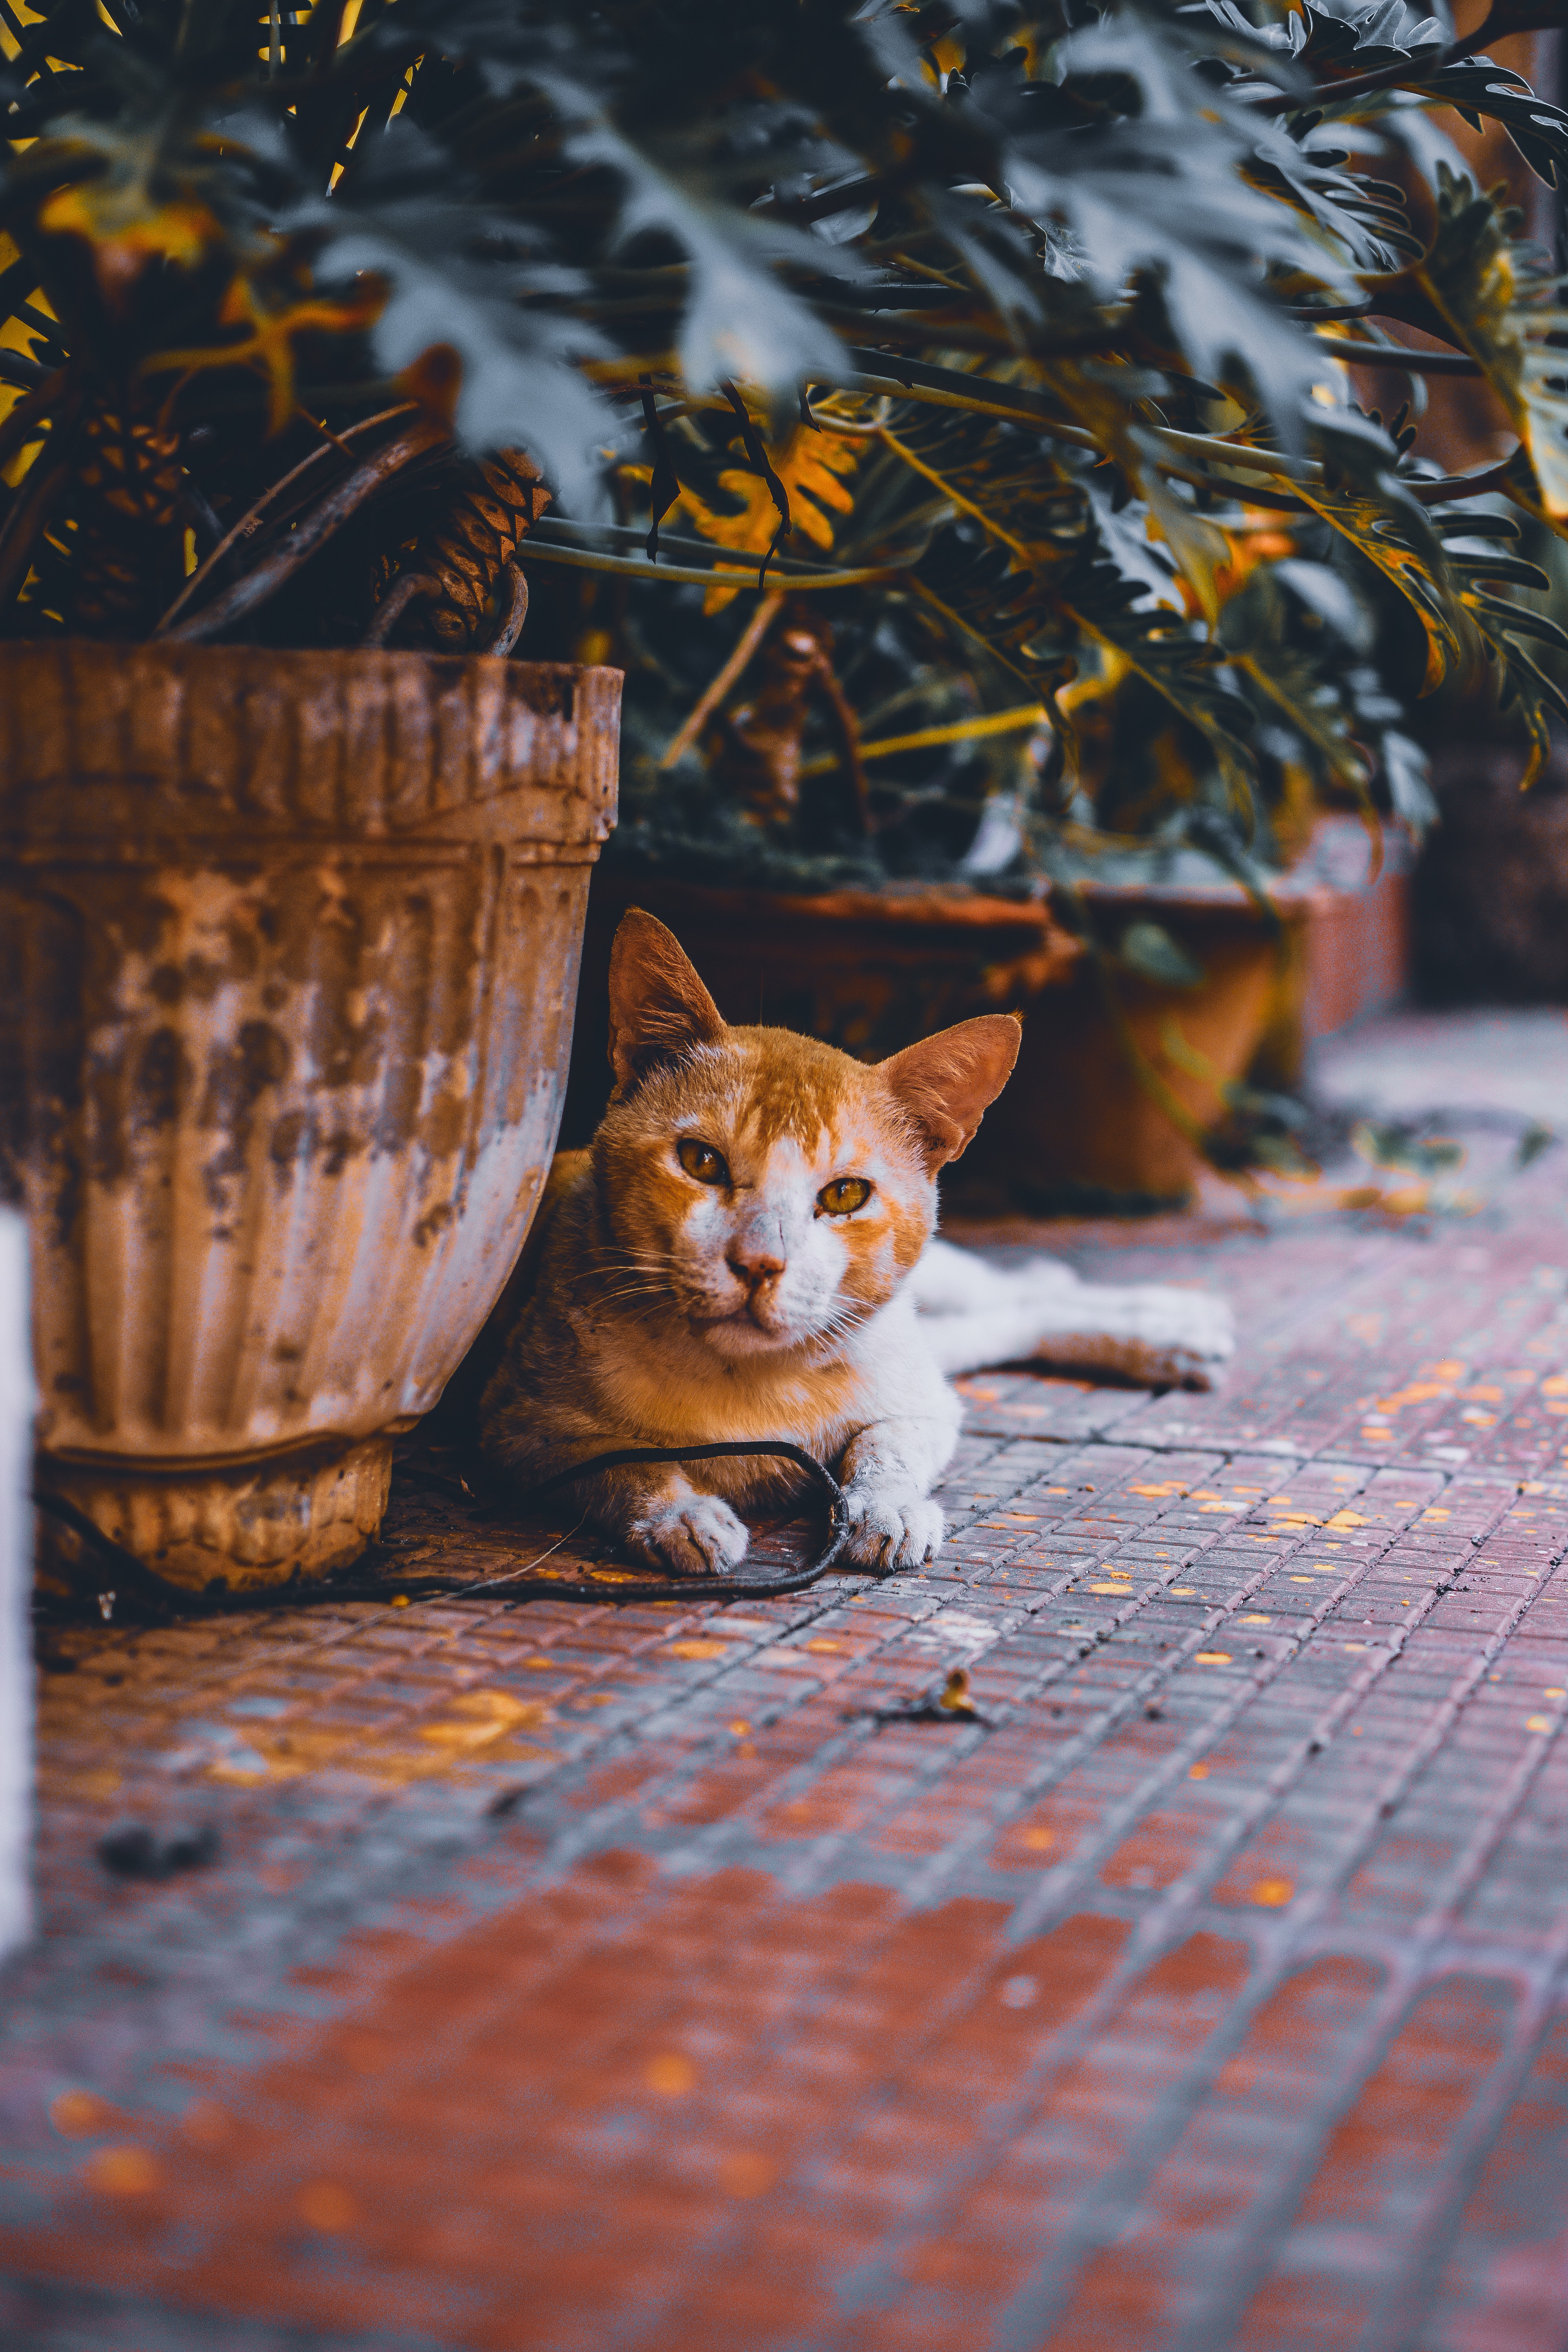
cat, felidae, whiskers, small to medium sized cats, aegean cat, leaf, carnivore, tree, eye, european shorthair, snout, autumn, sunlight, domestic short haired cat, tabby cat, photography, fur, fawn, tail